Bronze Age sword

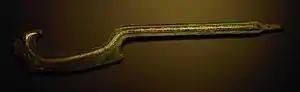
18th-century BC khopesh, Shechem (Tell Balatah), West Bank, Palestine; blade decorations with electrum inlays

Bronze Age swords were a type of weapons prominent during the Bronze Age. They were replaced by iron swords during the early part of the 1st millennium BC. Typical Bronze Age swords were between 60 and 80 cm long, significantly shorter weapons are categorized as "short swords" or daggers. From an early time swords with lengths in excess of 100 cm were also produced. Bronze Age swords have also been referred to as antenna swords due to their design.